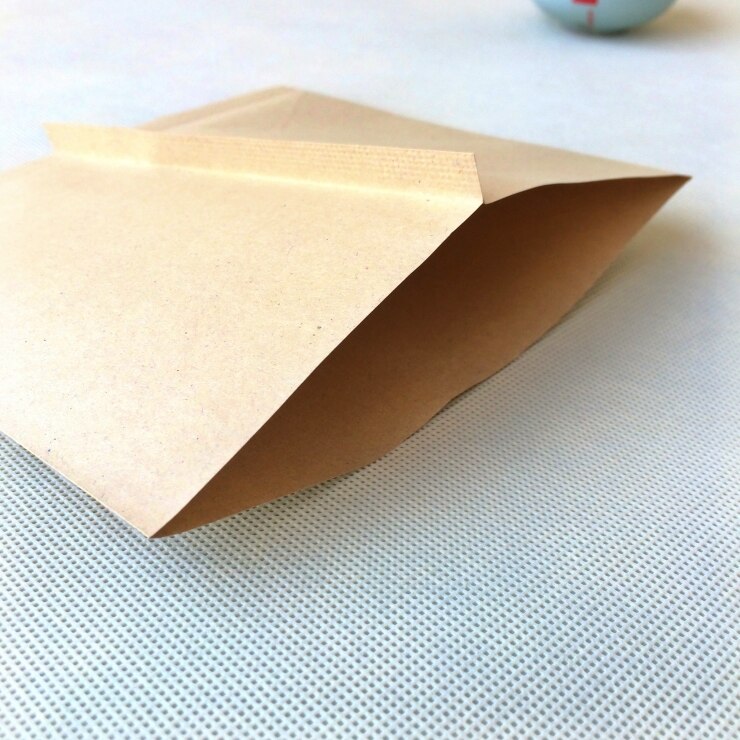
Waste category: paper